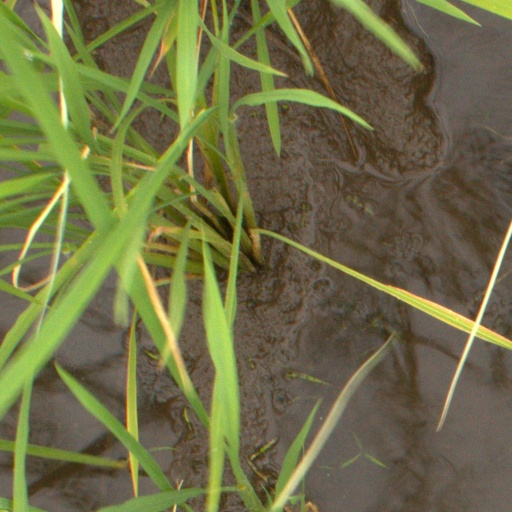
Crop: rice